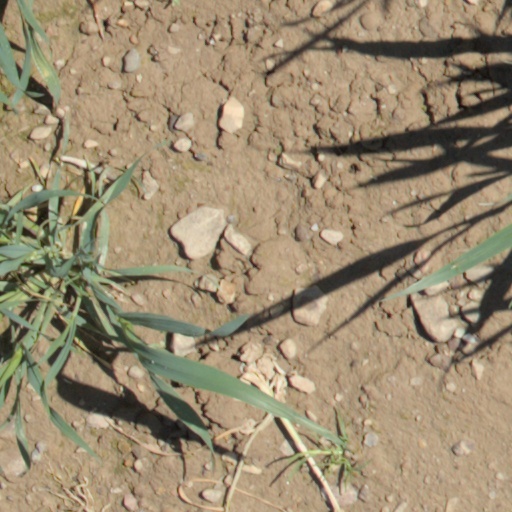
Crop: wheat